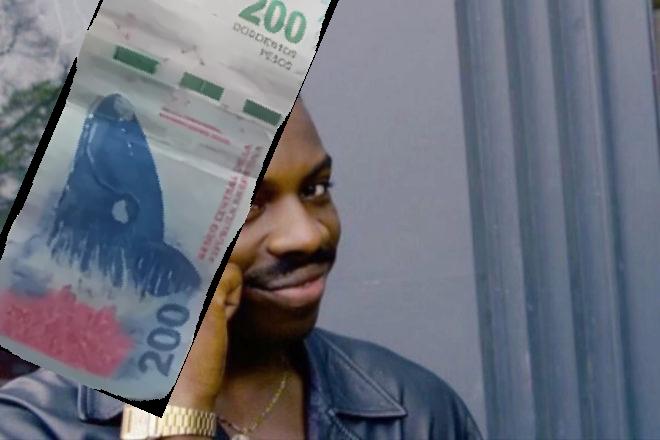
Denominación: 200